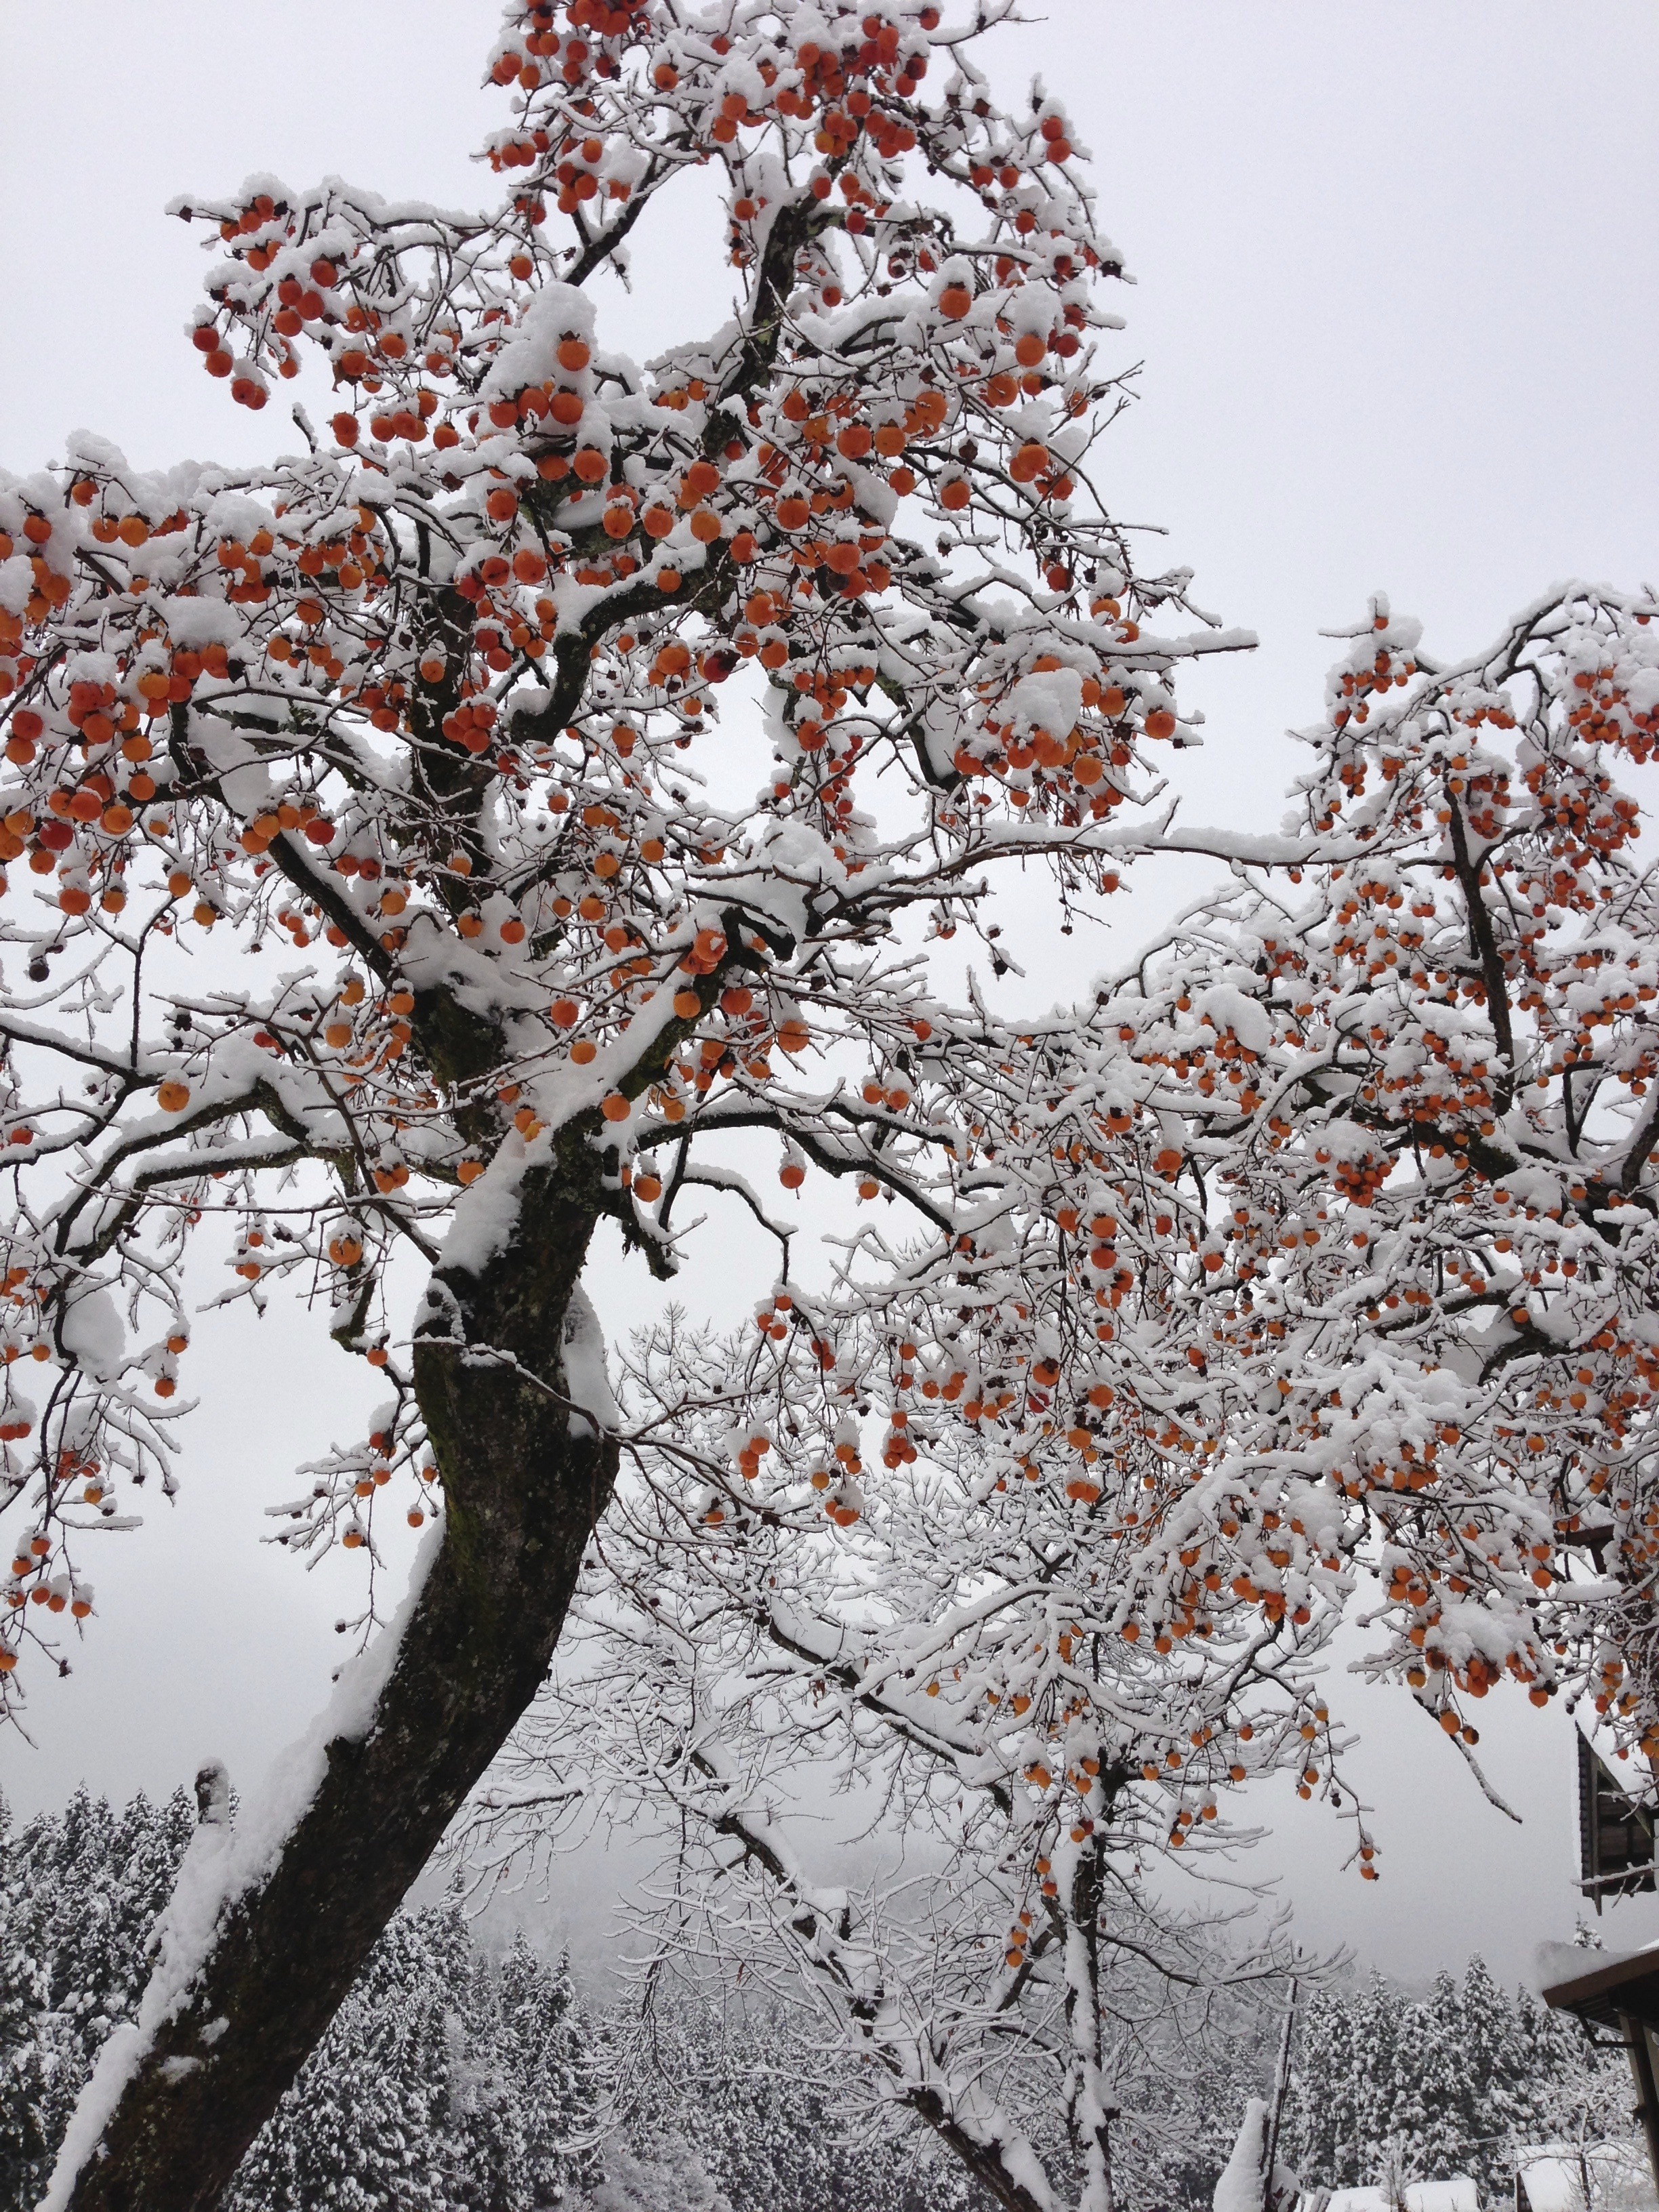
tree, branch, blossom, snow, winter, plant, leaf, flower, frost, spring, produce, weather, season, cherry blossom, twig, i, to, freezing, woody plant